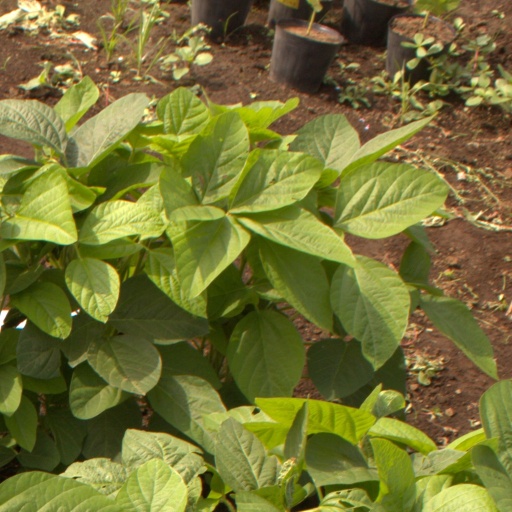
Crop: soybean